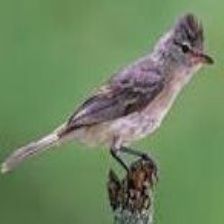
Species: NORTHERN BEARDLESS TYRANNULET
Scientific name: CAMPTOSTOMA IMBERBE